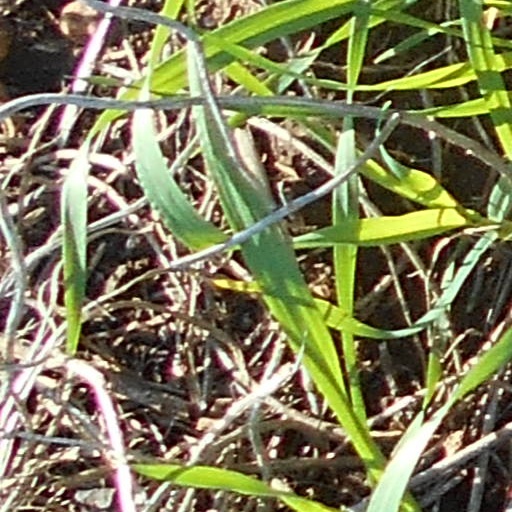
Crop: wheat